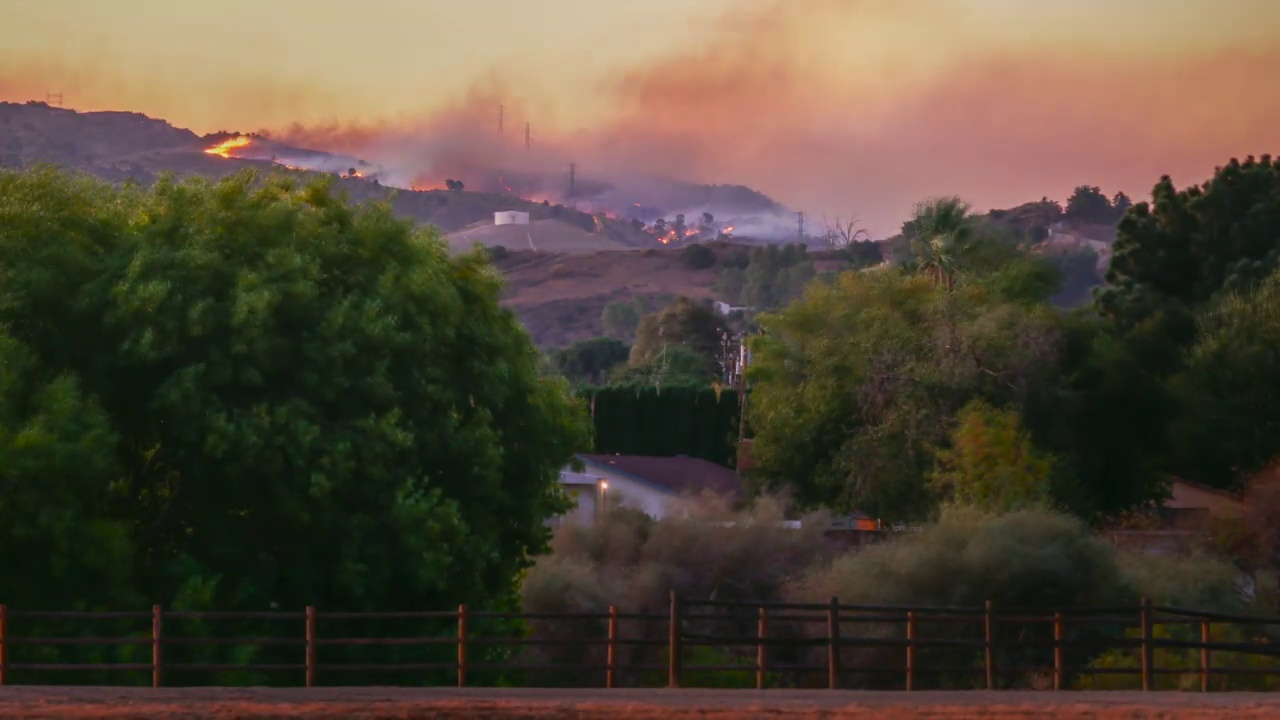
Fire: yes
Smoke: yes